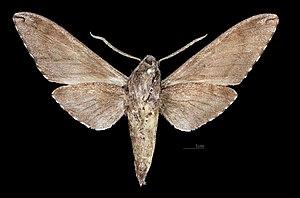
Sphinx formosana est une espèce de lépidoptères de la famille des Sphingidae, de la sous-famille des Sphinginae et de la tribu des Sphingini.